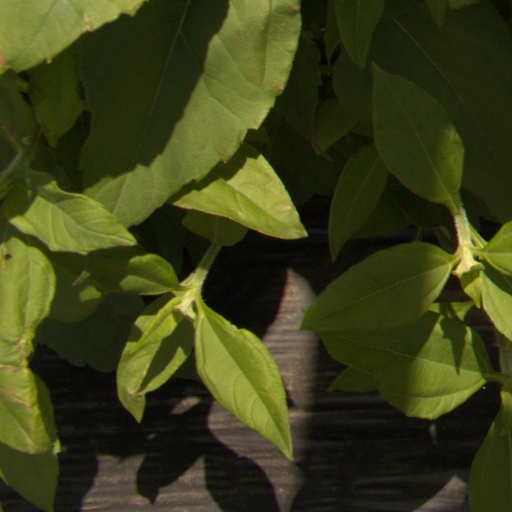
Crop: Jerusalem artichoke